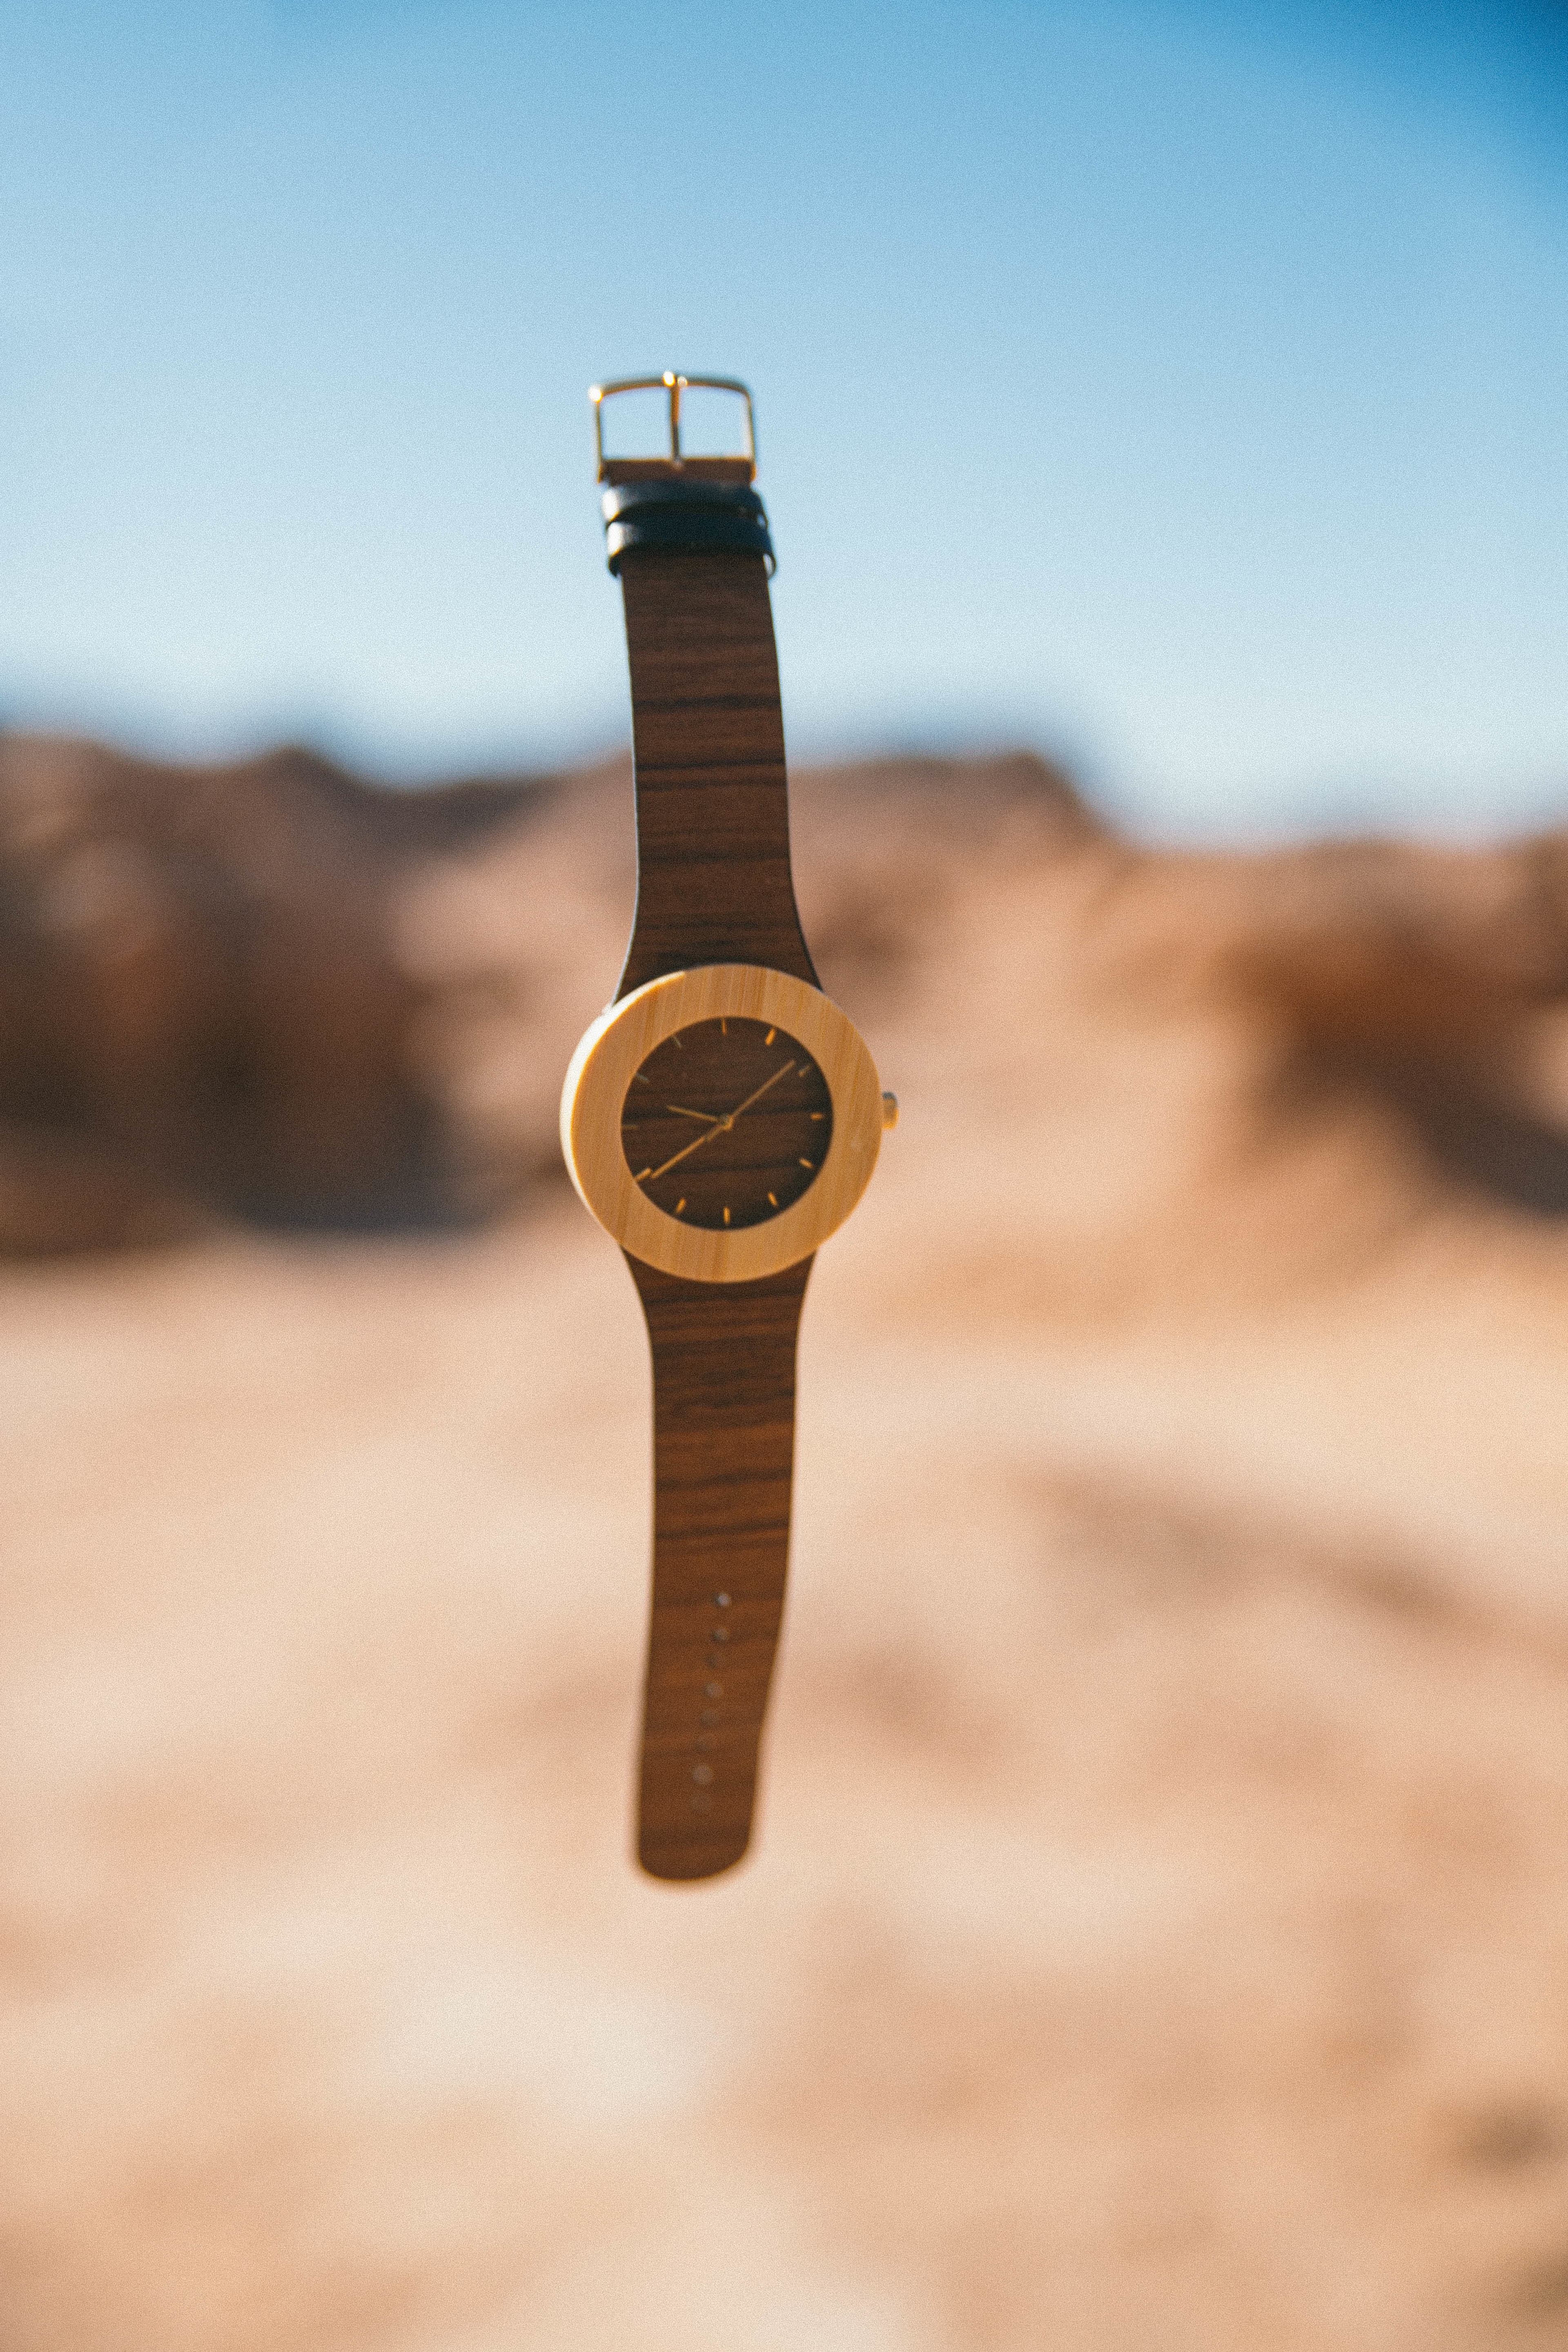
watch, hand, wood, desert, guitar, finger, floating, timepiece, close up, wooden, strap